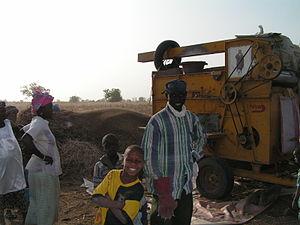
Malem Hodar est une commune rurale du Sénégal située dans le département de Malem Hodar et la région de Kaffrine.
En 2016, le Sénégal est la 165ᵉ économie mondiale avec un PIB par habitant à parité du pouvoir d'achat de 2 678 dollars. C'est la 29ᵉ économie africaine et la 4ᵉ de la sous-région ouest africaine après le Nigéria, la Côte d'Ivoire et le Ghana. Depuis 2012, on note une nette amélioration avec une croissance annuelle moyenne de 5,4% entre 2012 et 2017. Parallèlement, le taux d'inflation reste stable à environ 1% par an. L'économie du pays est donc l'une des plus dynamiques au monde, mais le faible niveau de départ de l'économie et la forte croissance démographique doivent être pris en compte. Cette croissance s’explique entre autres par les investissements importants effectués dans les infrastructures publiques, comme le prévoit le Plan Sénégal Émergent du président Macky Sall. Ces bons résultats s’expliquent aussi par la vitalité des exportations qui ont augmenté de près de 15% en 2015 et de 13% en 2016, soutenues par une diversification des produits agricoles, de la pêche et du secteur extractif. Selon l’agence Standard & Poor’s, la croissance de l’économie sénégalaise devrait avoisiner les 7% sur la période 2017-2020, contre 3,5% en moyenne entre 2011-2014.